Shownu X Hyungwon

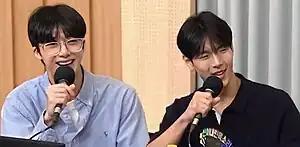
Shownu X Hyungwon in August 2023Left to right: Hyungwon and Shownu

Shownu X Hyungwon is the first official sub-unit of South Korean boy group Monsta X. Formed in 2023, the duo is composed of two Monsta X members: Shownu and Hyungwon. They debuted with the extended play "The Unseen" on July 25, 2023.